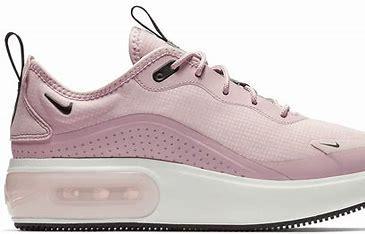
Brand: Nike
Model: Air Max DIA